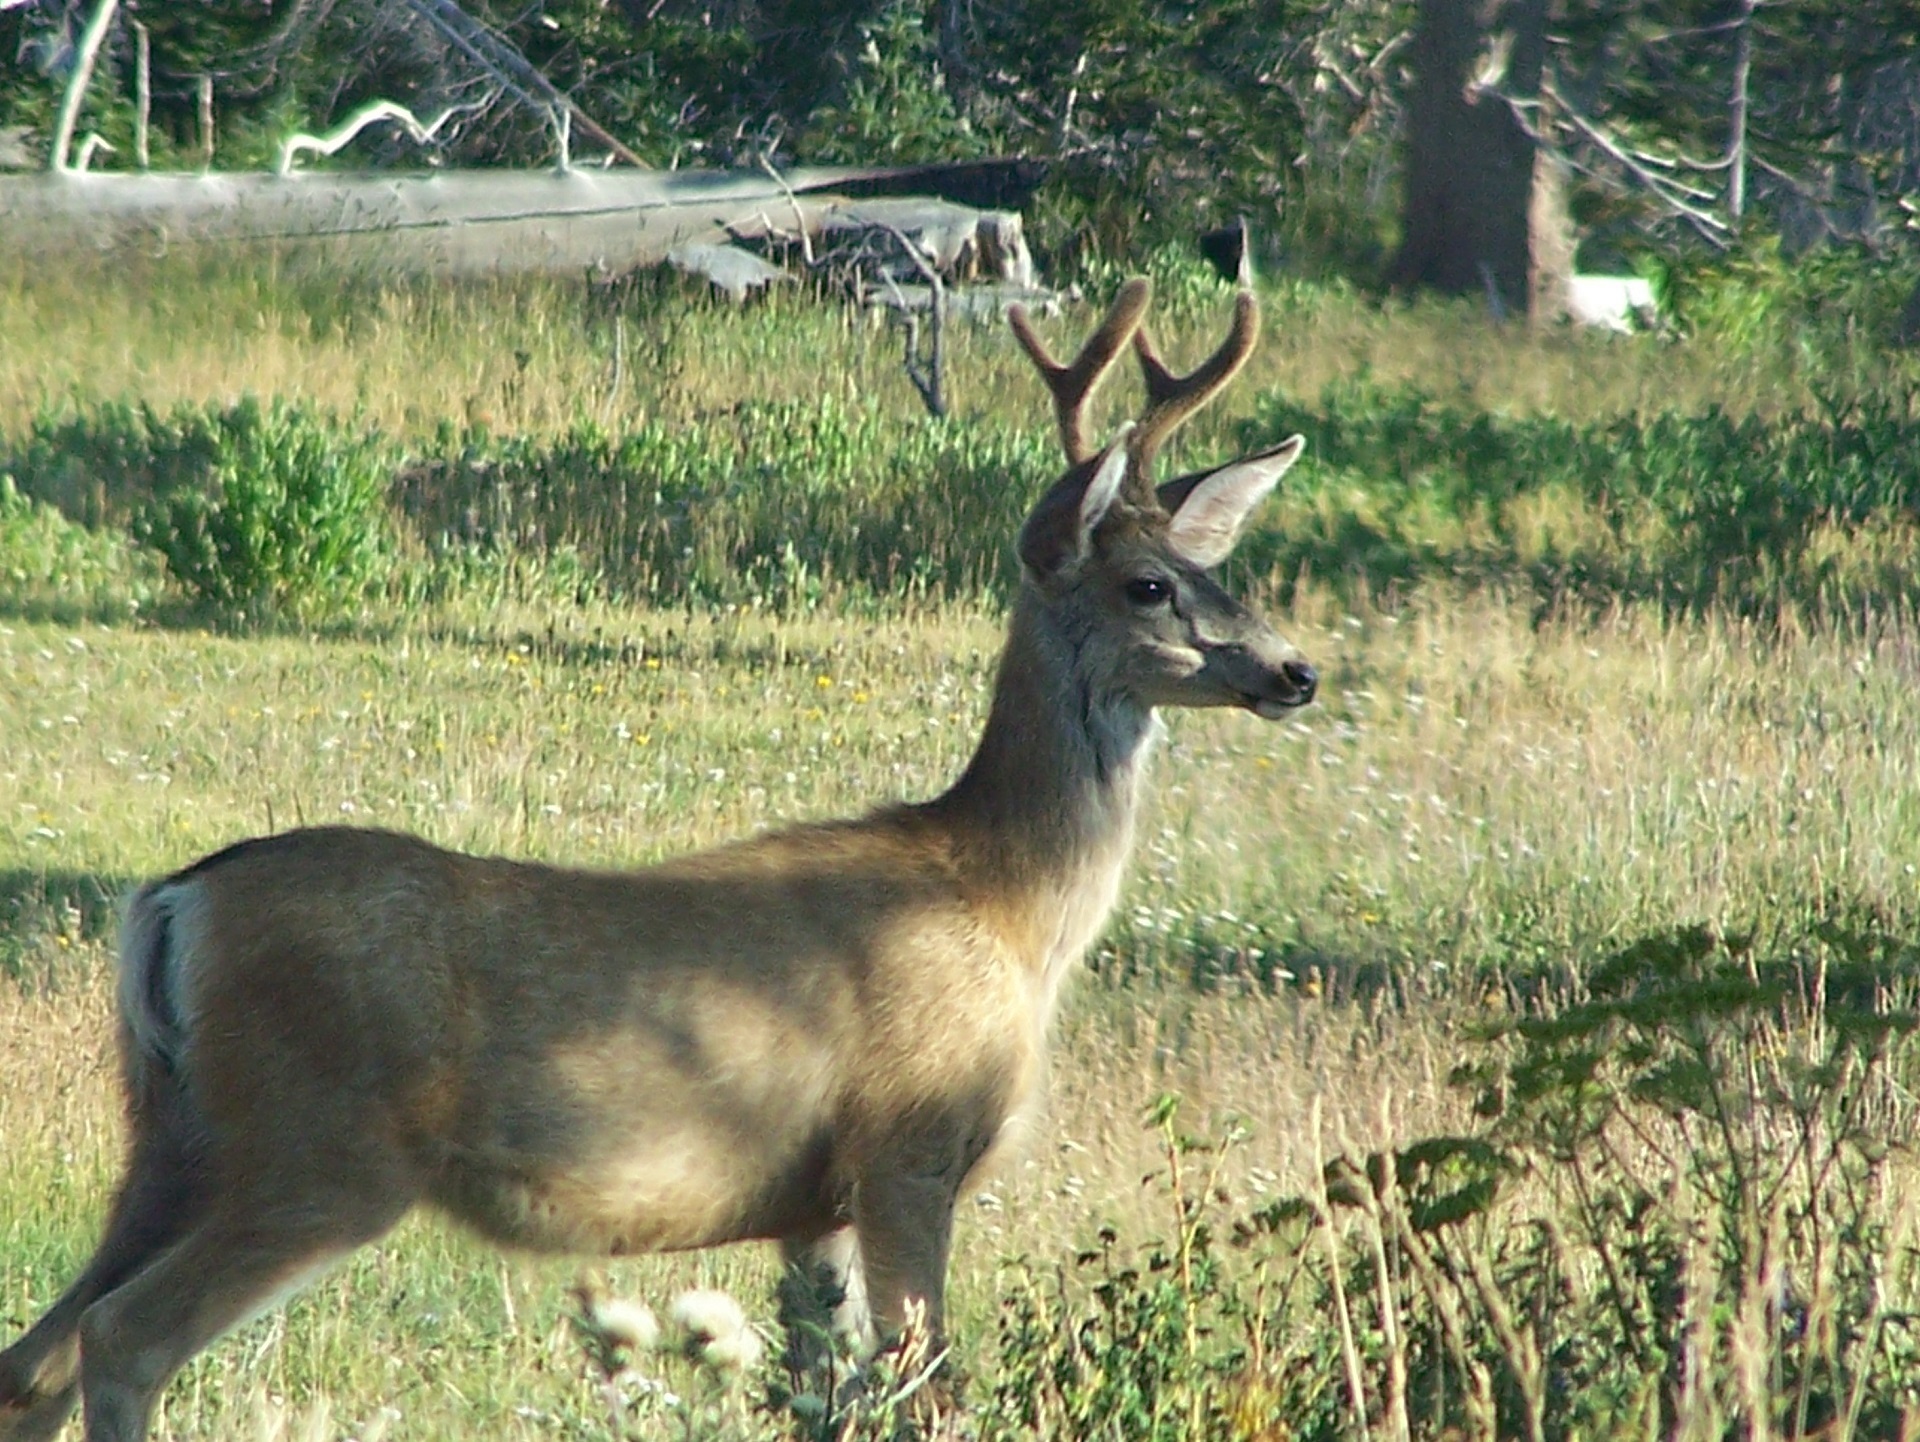
nature, forest, grass, wilderness, animal, looking, wildlife, wild, deer, portrait, usa, mammal, fauna, outdoors, utah, ears, vertebrate, antlers, buck, elk, mule deer, white tailed deer, pack animal, cedar breaks national monument